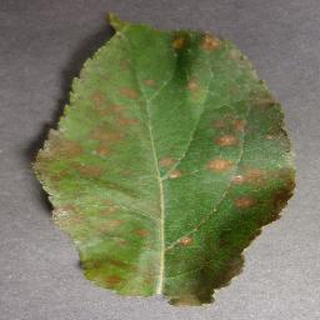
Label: apple_cedar_apple_rust